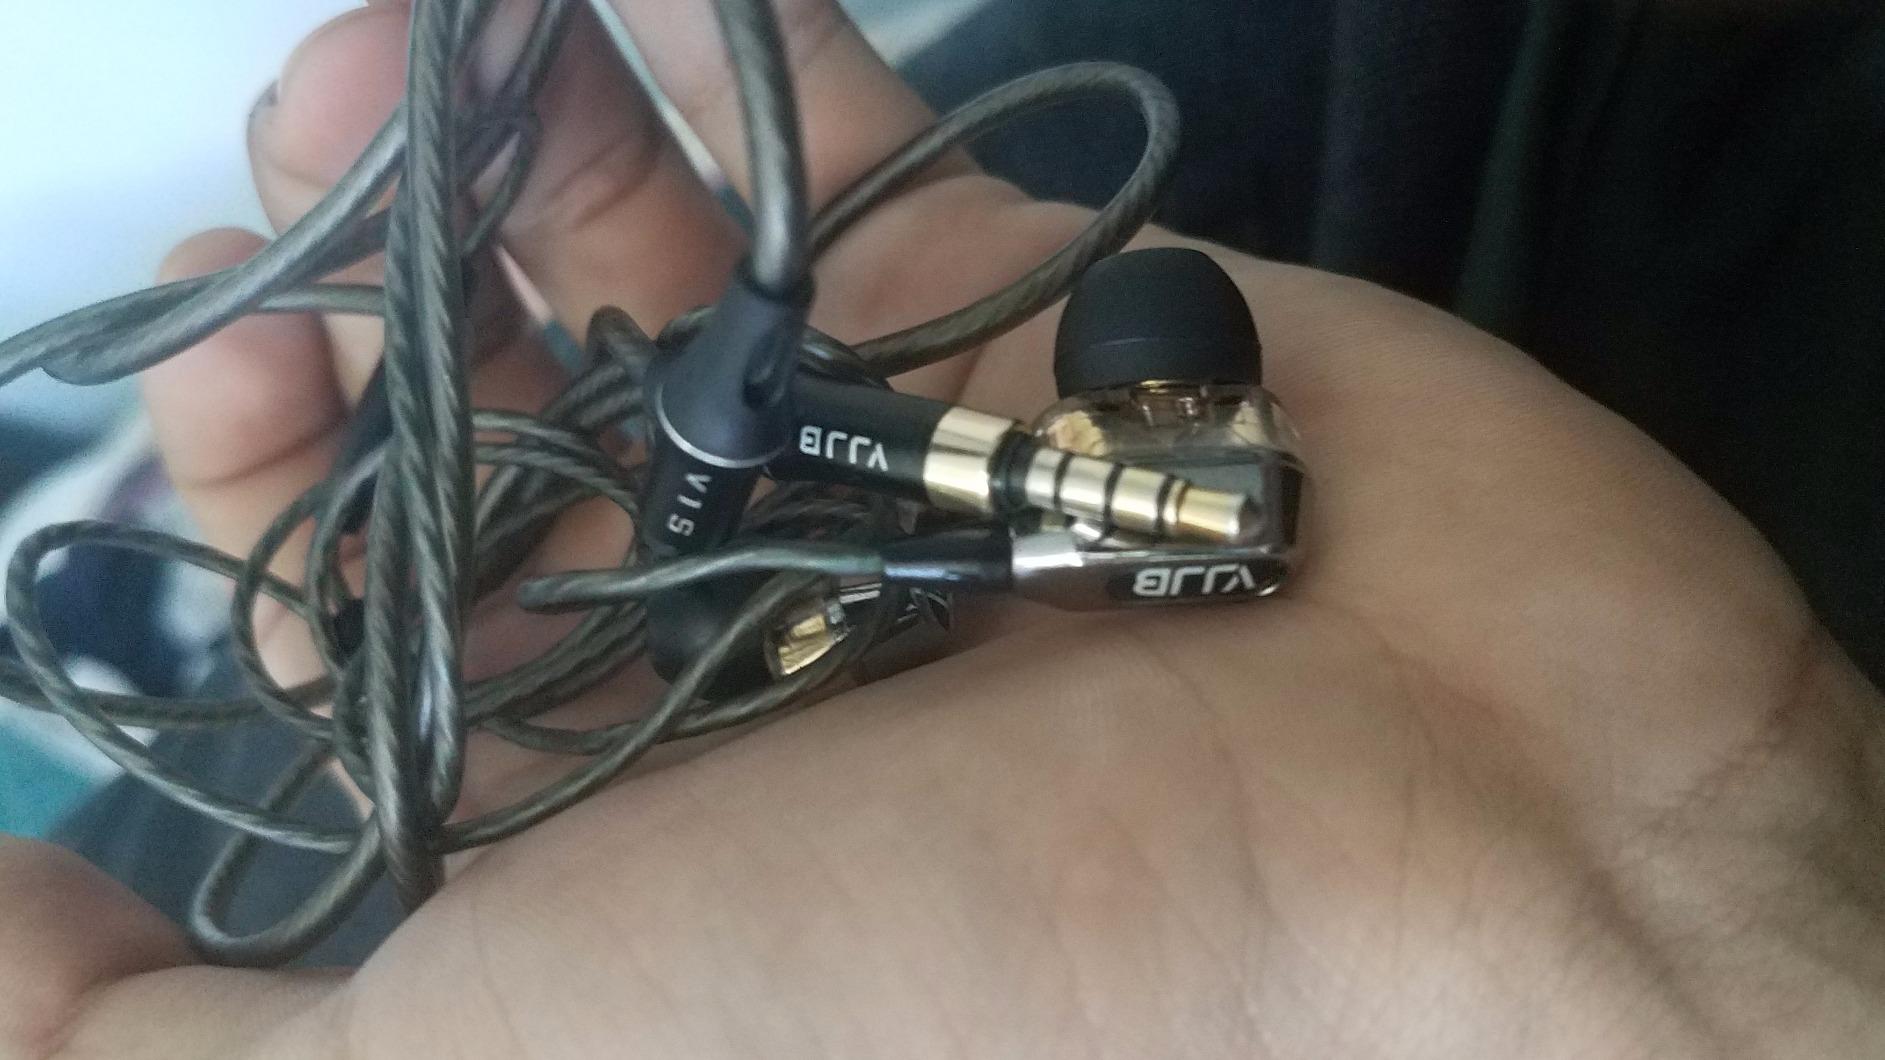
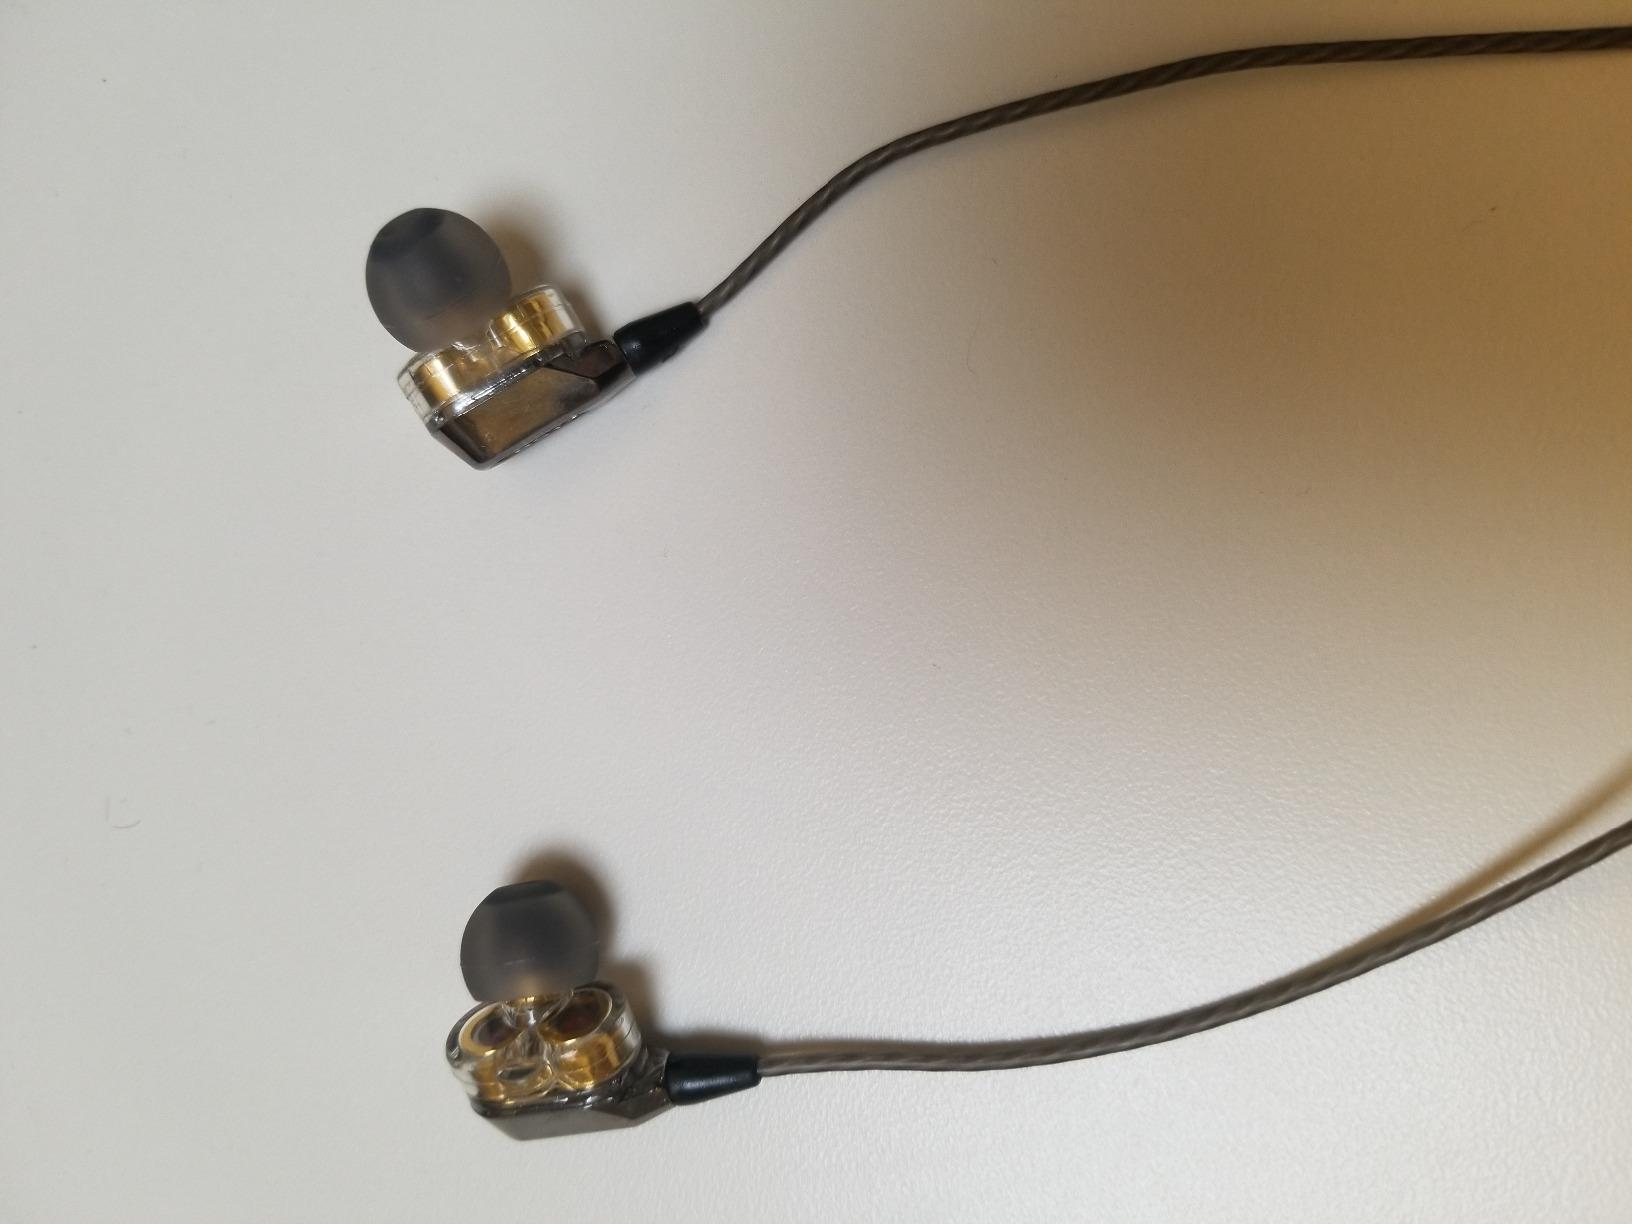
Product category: headphones
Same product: yes